Nazca culture

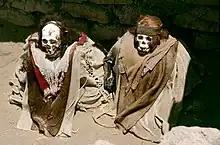
Nazca burials at the Chauchilla Cemetery

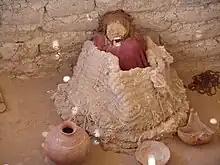
Nazca burial place

During this time, all members of the society in surrounding villages would migrate to the center and participate in feasting as well. Non-elites could obtain highly valued goods, such as fancy polychrome pottery, through feasting. In exchange, the elites could enhance their political power and status while co-opting the commoners into labor and construction of the site.